Foryd railway station

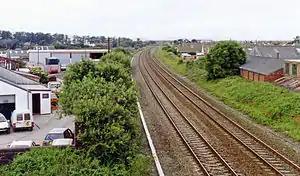
Site of the station in 1993

Foryd railway station (later known as Kinmel Bay Halt) was a railway station built to serve Kinmel Bay, Conwy County Borough (then in Denbighshire), Wales.